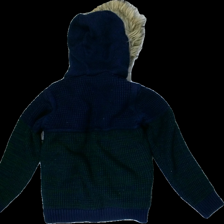
View: back
Type: Hoodie
Category: Children
Brand: Not in the list
Brand text on label: Spring flower
Colors: Green, Blue, Brown
Material: 100% Acryl
Pattern: Other
Cut: Regular
Price range: <50
Recommended usage: Export
Description: Knitted hoodie with fake fur
Comment: damaged zipper